Gerald Brosnan

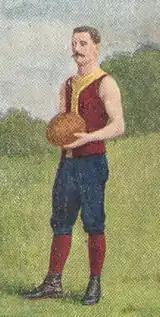

Gerald Brosnan (14 August 1877 – 29 July 1965) was an Australian rules footballer who played for the Fitzroy Football Club in the early years of the Victorian Football League (VFL). He played as a key position forward and had an accurate left foot kick.